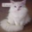
Label: cat